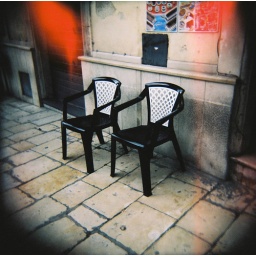
black chairs in minotta